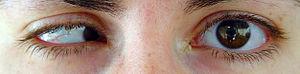
La microphtalmie est la réduction des dimensions du globe oculaire dans ses différents diamètres, due à une anomalie congénitale. Il s'agit d'une malformation congénitale rare, estimée, en France, entre une naissance sur 10 000 et une sur 100 000 pour les cas extrêmes, qui peut être unilatérale ou bilatérale. Elle peut être une cause de la cécité chez l'enfant, jusqu'à 11 % des cas. La microphtalmie peut être de degré variable, allant d'une diminution du globe oculaire à l'absence de globe oculaire fonctionnel. La malformation peut être totalement isolée ou associée dans un syndrome polymalformatif.